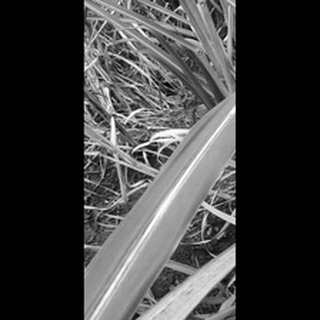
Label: sugarcane_red_rot